Silicon Investor

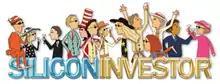
The original Silicon Investor logo (1995-2012)

Silicon Investor was launched on August 8, 1995, just a day before Netscape went public. It was founded in Cupertino, California by two brothers, Jeff and Brad Dryer. SI was the first Internet community to grow purely out of the web browser. In November 1995, the Dryer brothers relocated Silicon Investor to their home town of Kansas City. The website was financed by membership fees charged and contributions from the founders.